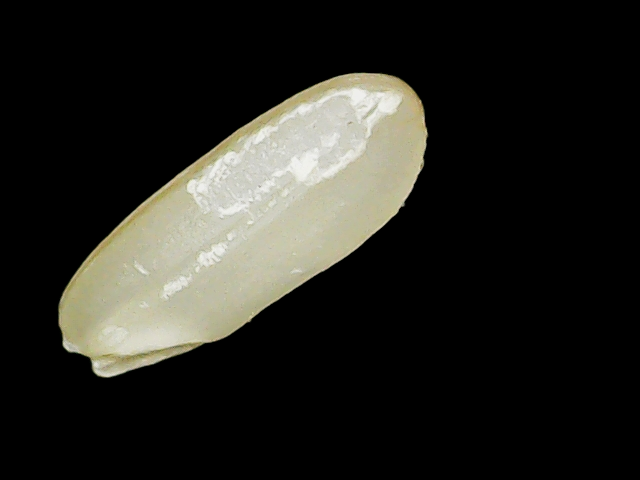
Rice variety: Binadhan23